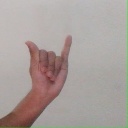
अक्षर: य